NGC 1985

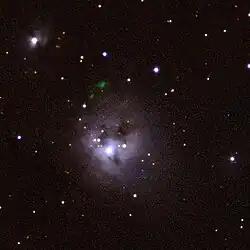
Reflection nebula NGC 1985 (Isaac Newton Telescope)

NGC 1985 (also known as 2MASS J05374779+3159200) is a reflection nebula located in the constellation Auriga. It was discovered by William Herschel on December 13, 1790. It has an apparent magnitude of 12.8 and is about 40 arcseconds in diameter.